The Spirit of Swiftwater

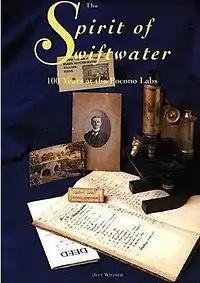
"The Spirit of Swiftwater" cover

The Spirit of Swiftwater: 100 Years at the Pocono Labs is a book written by Jeff Widmer and published in 1998 by the University of Scranton Press, Scranton, PA. The book surveys the history of vaccine development in the United States from 1887 to 1987 through the eyes of the people who worked at what is now Sanofi Pasteur, the biologics division of Sanofi Aventis.